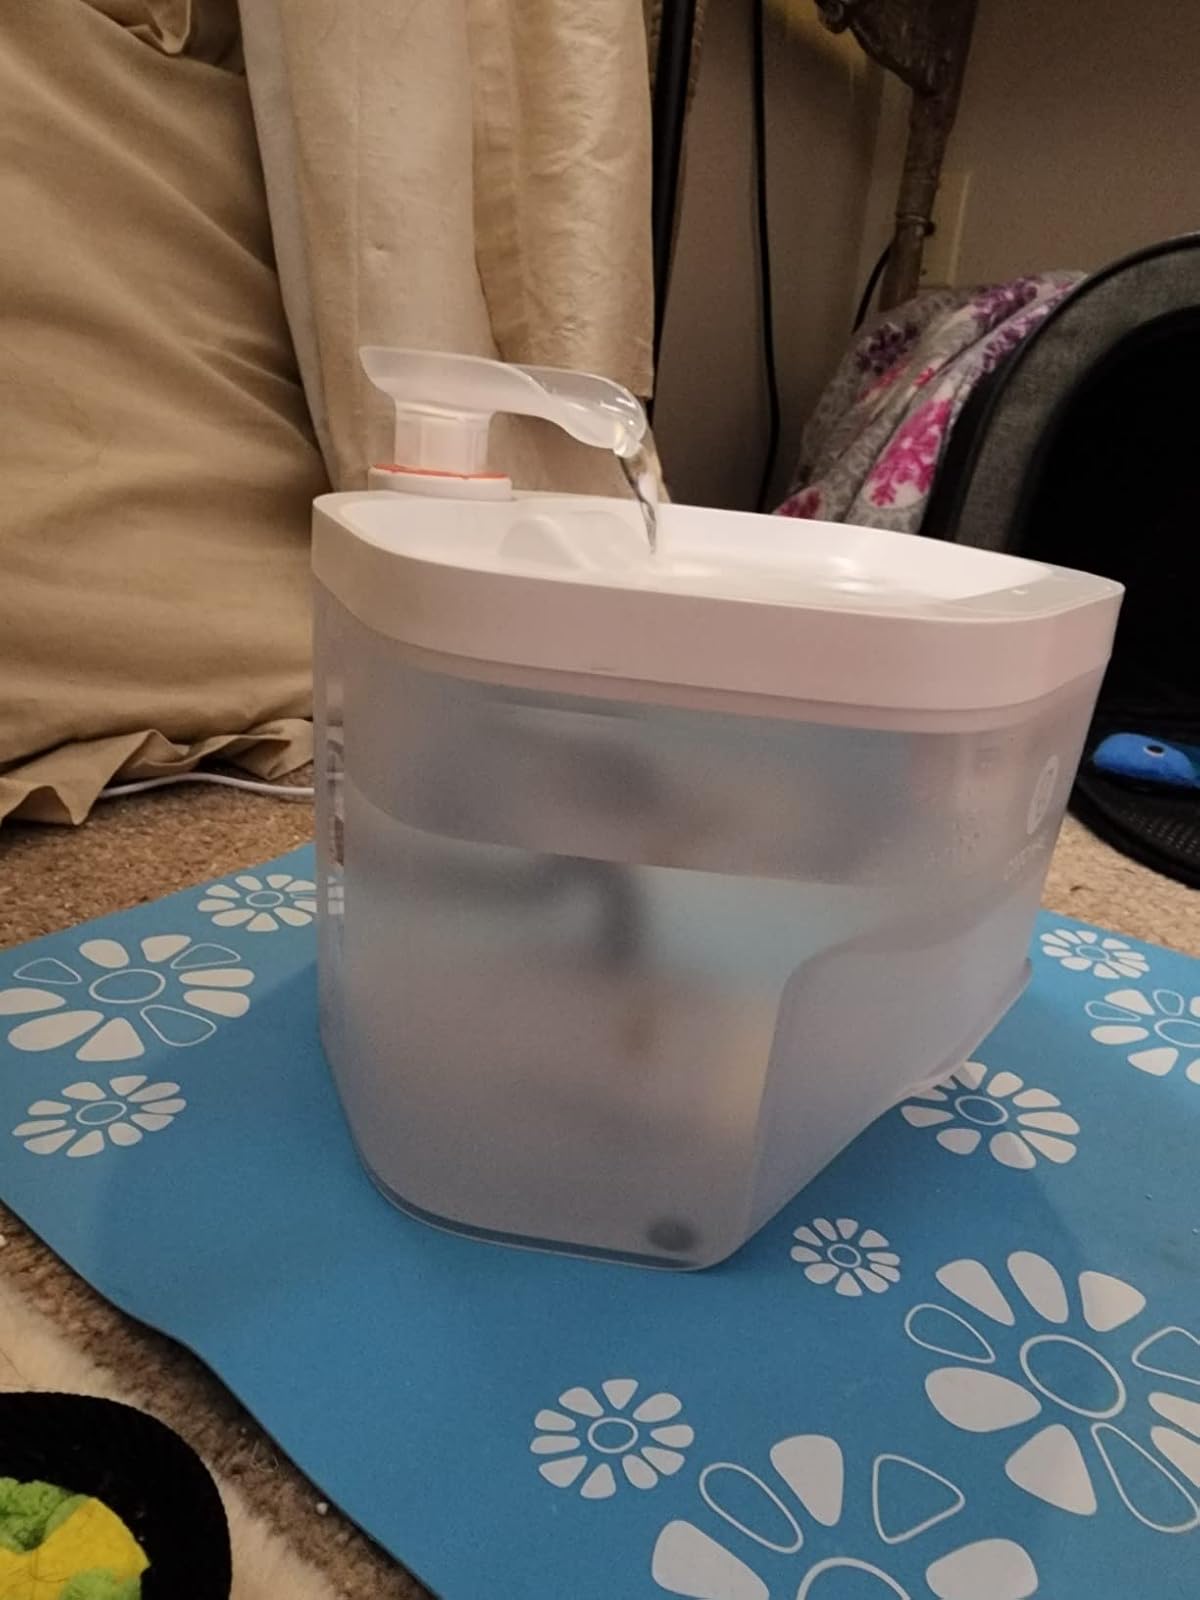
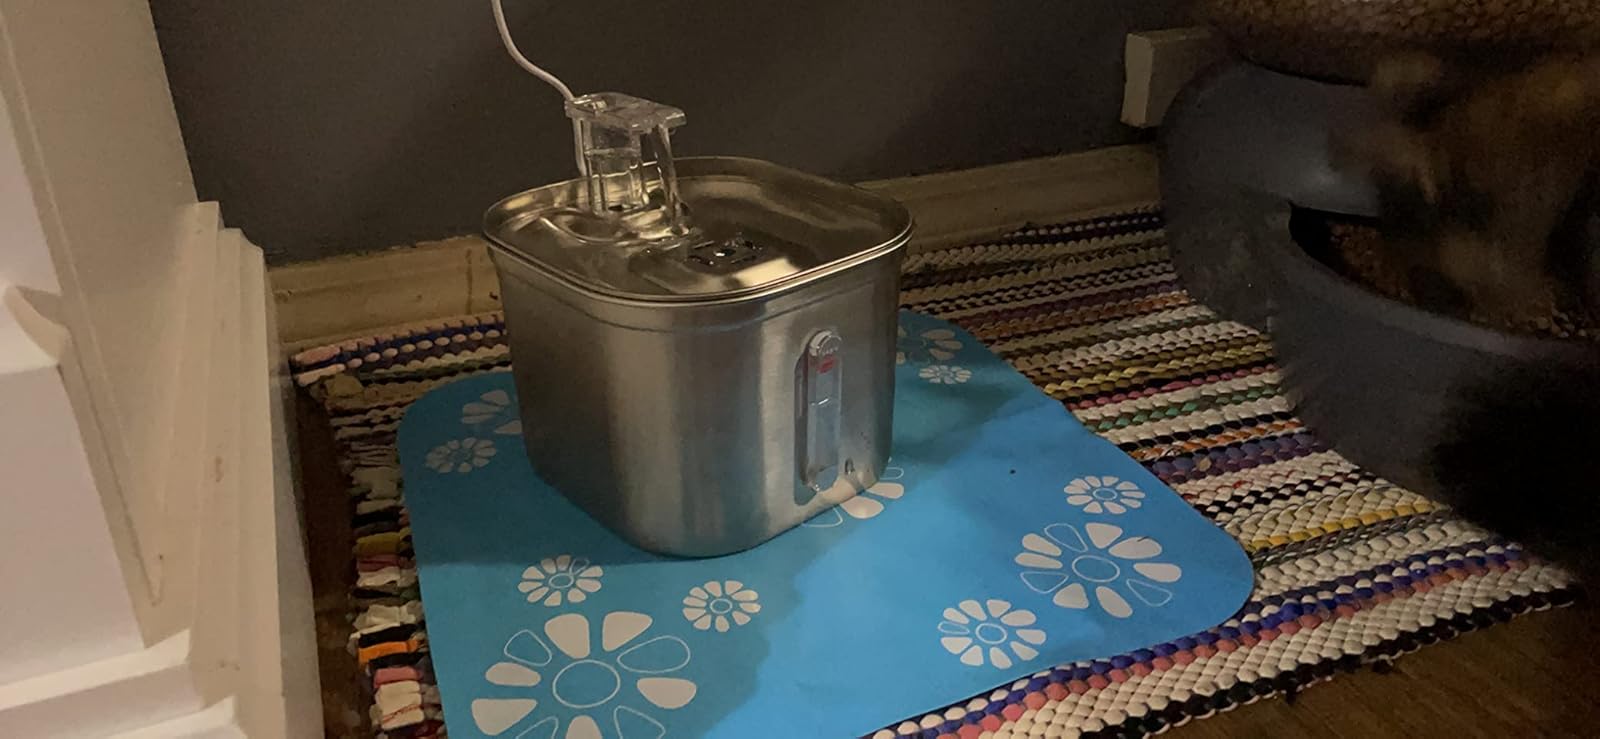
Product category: items_bowl
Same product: no